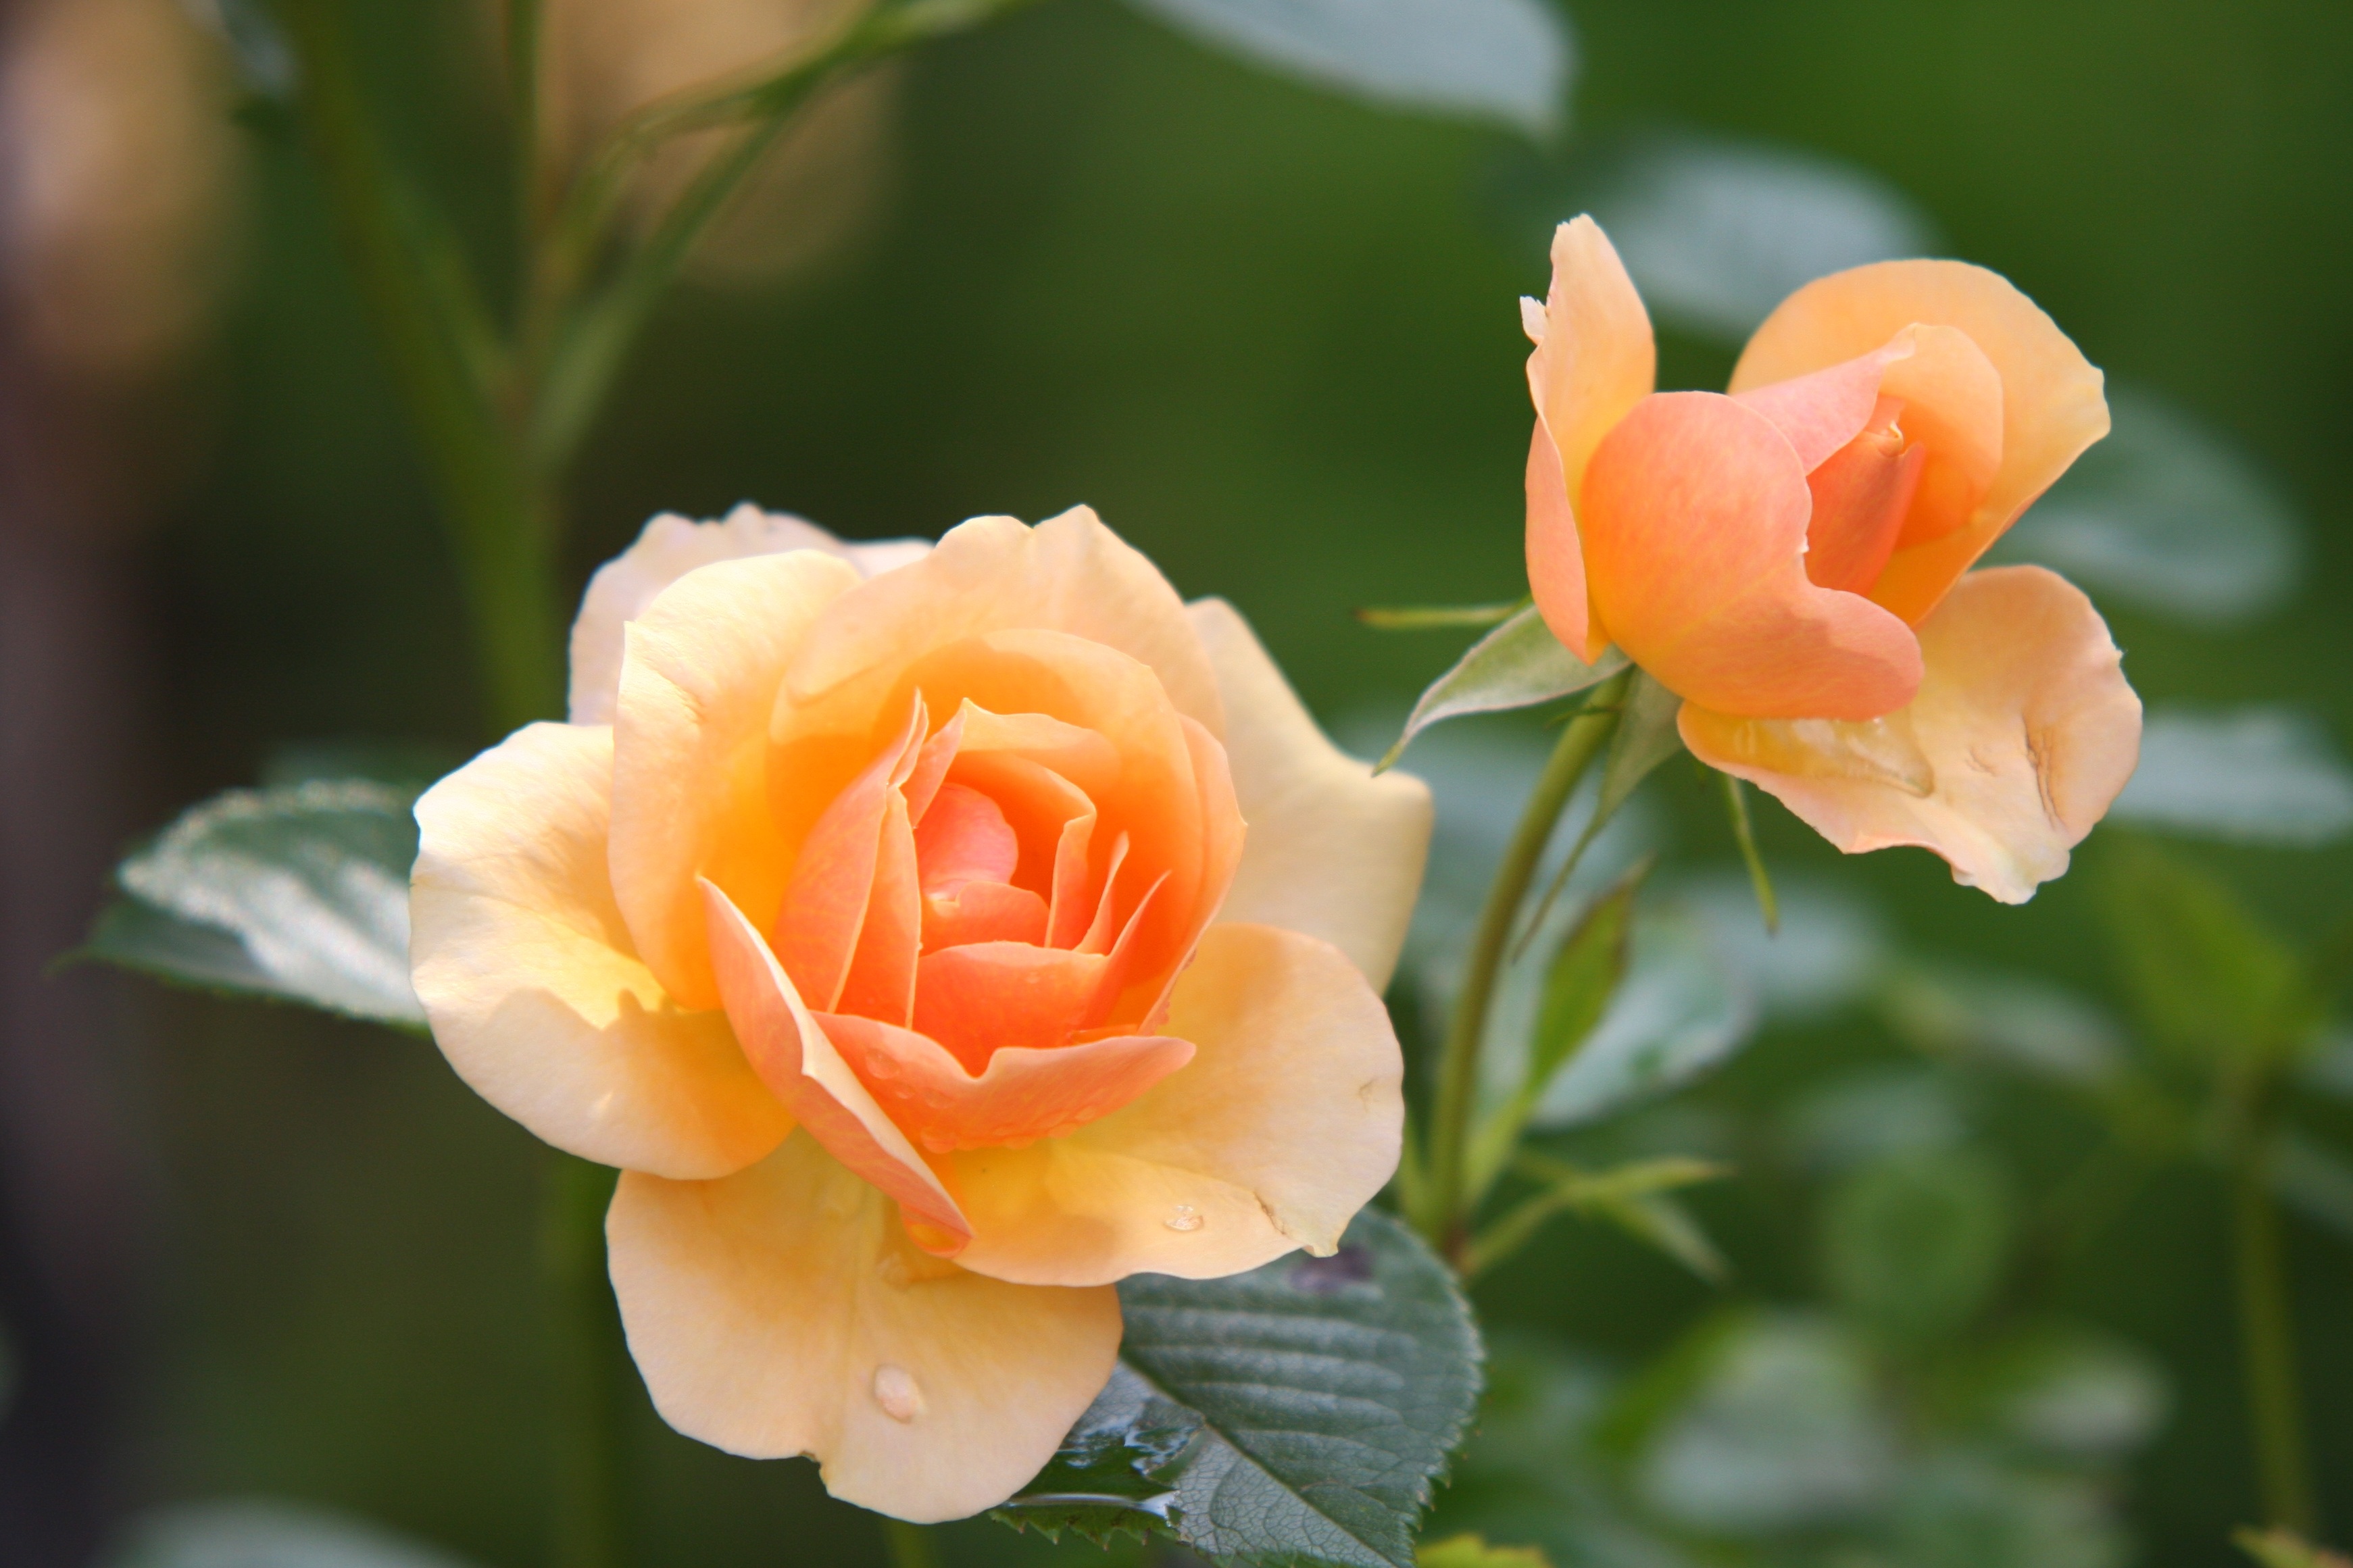
blossom, plant, flower, petal, bloom, rose, botany, yellow, flora, floribunda, rose bloom, macro photography, rose blooms, flowering plant, garden roses, rose family, land plant, rose order, austrian briar